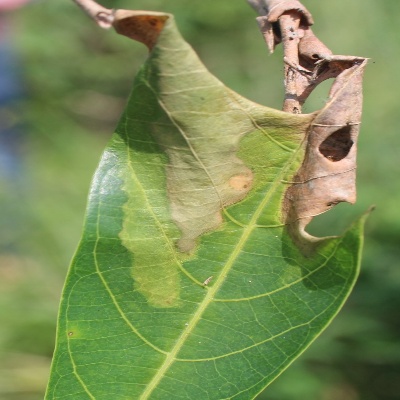
Crop: Cassava
Condition: bacterial blight